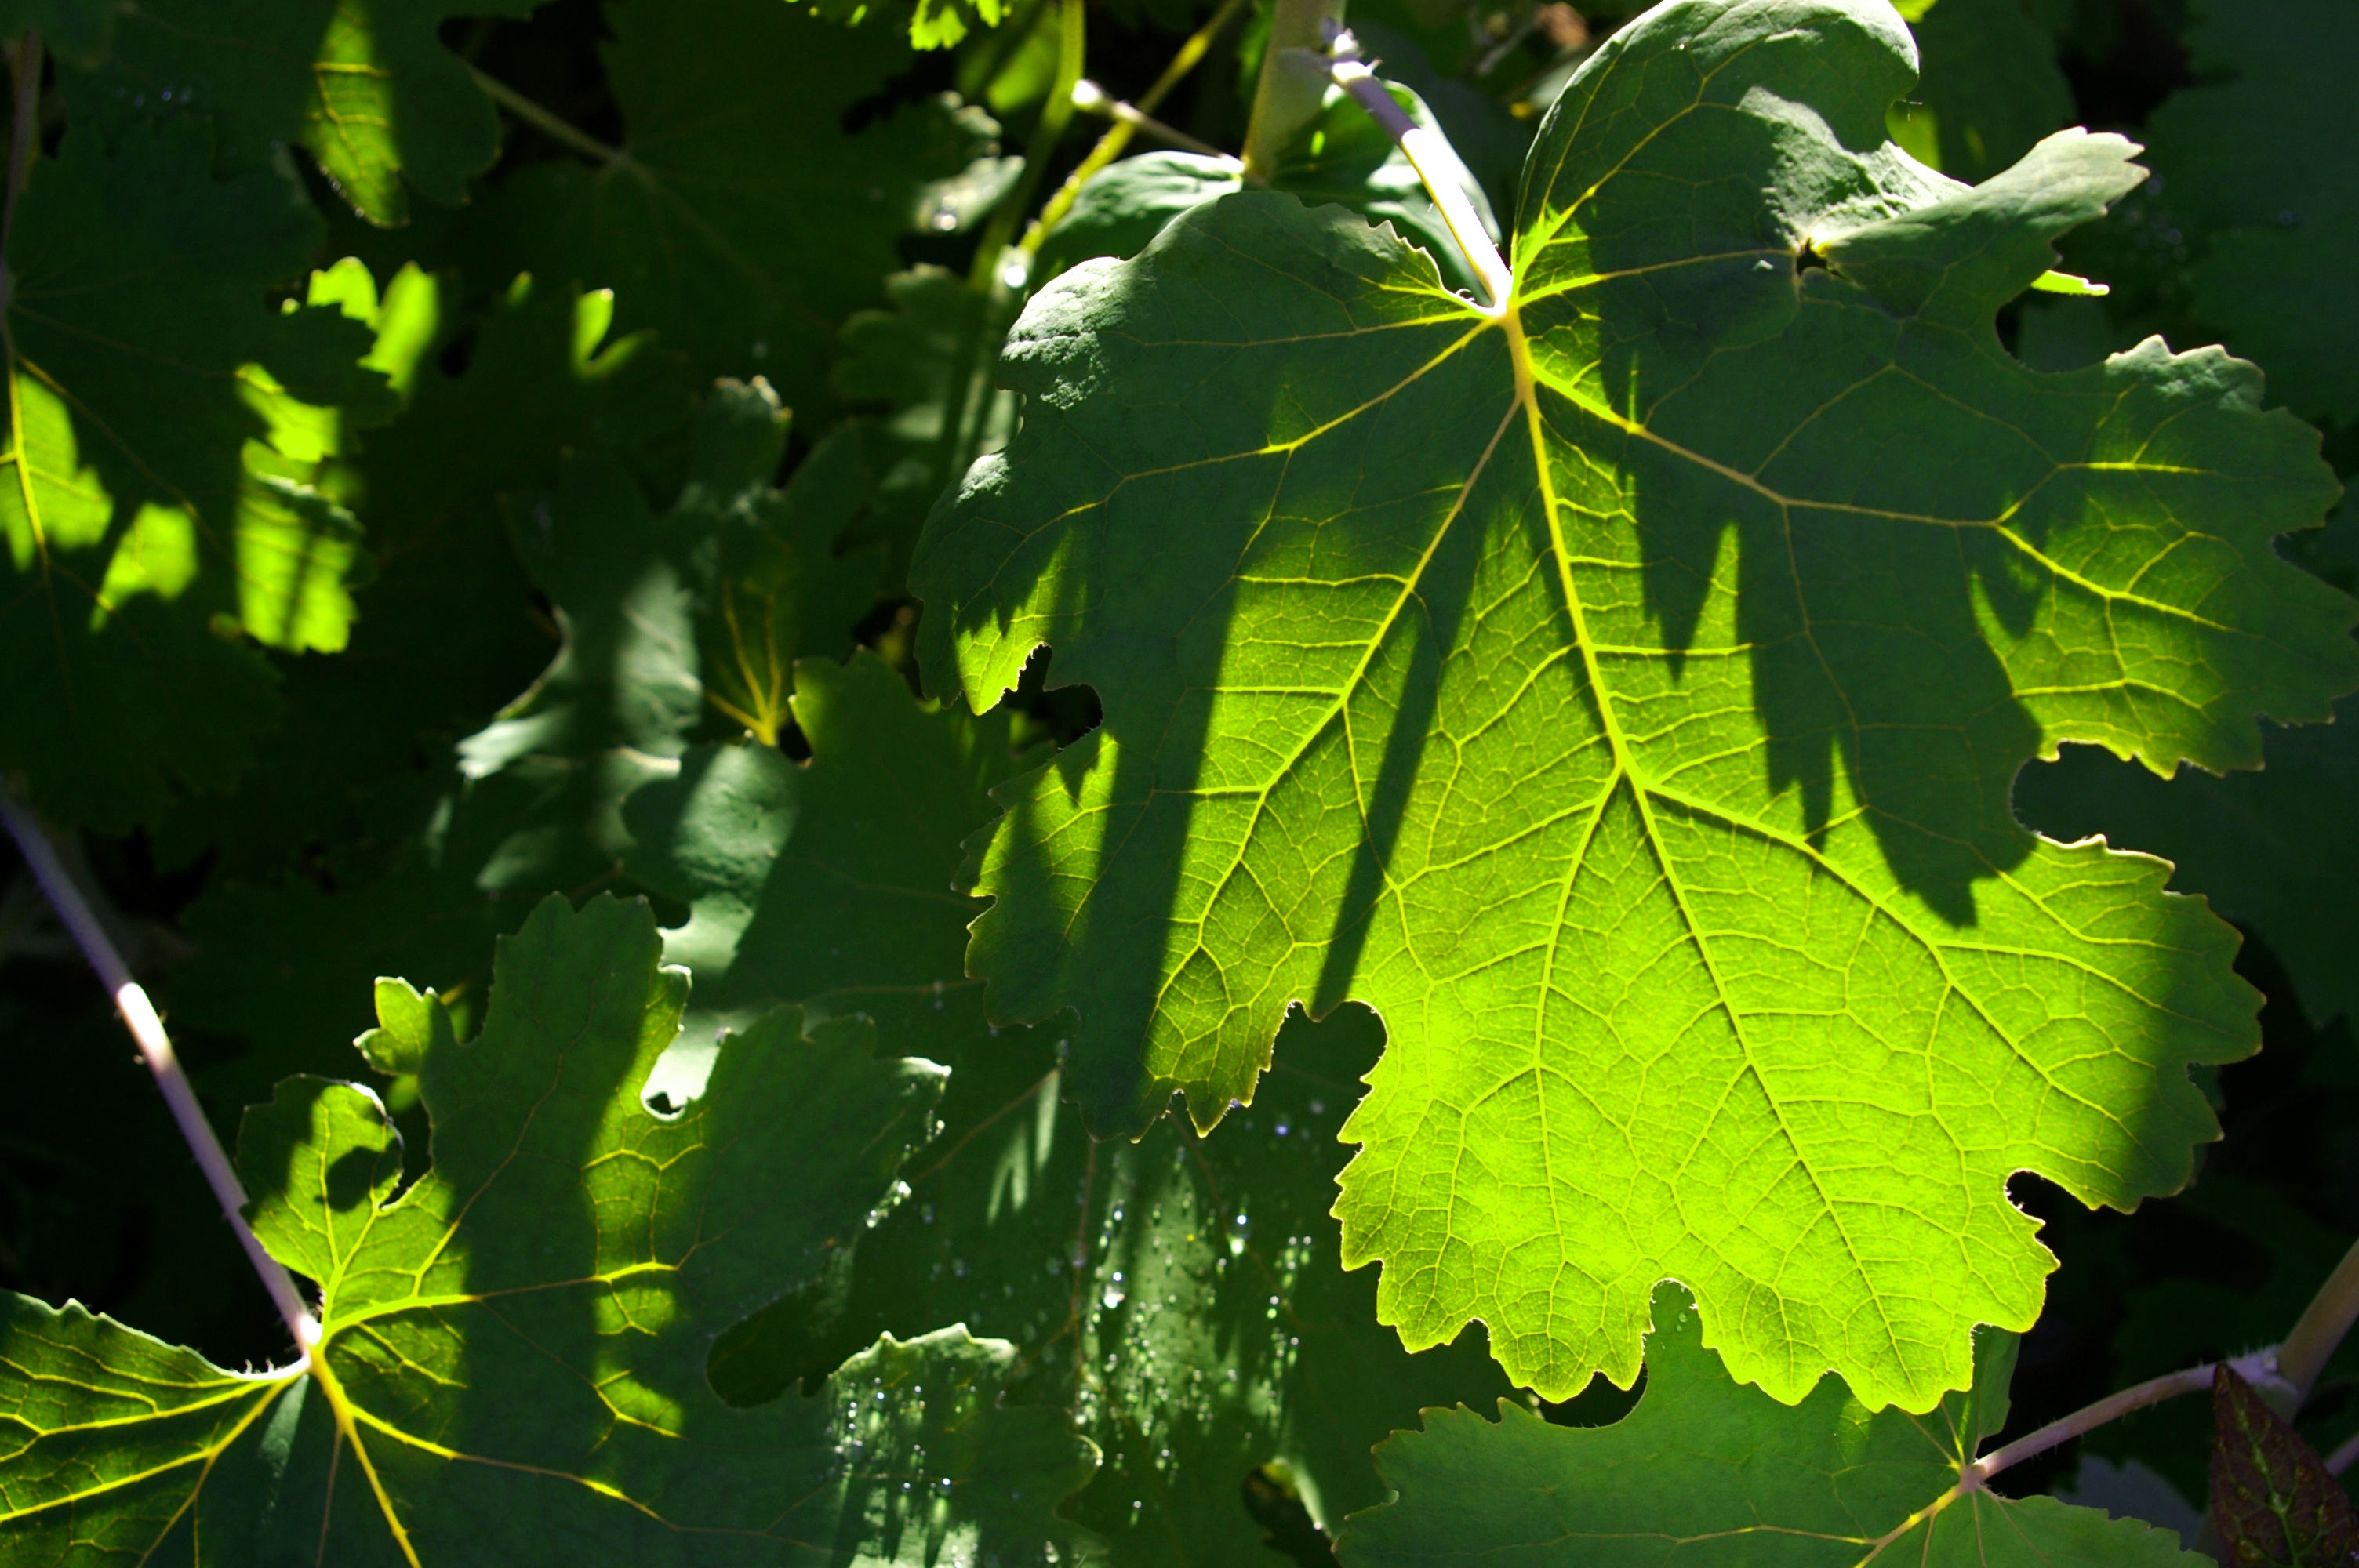
tree, nature, forest, branch, plant, sun, sunlight, leaf, flower, summer, green, jungle, produce, autumn, botany, garden, flora, maple tree, shrub, deciduous, beautiful, botanical garden, exotic, planted, light and shadow, foliage plant, flowering plant, maidenhair tree, grape leaves, hispanic, discounts, flower beds, spring poppy, beete, plant stem, woody plant, land plant